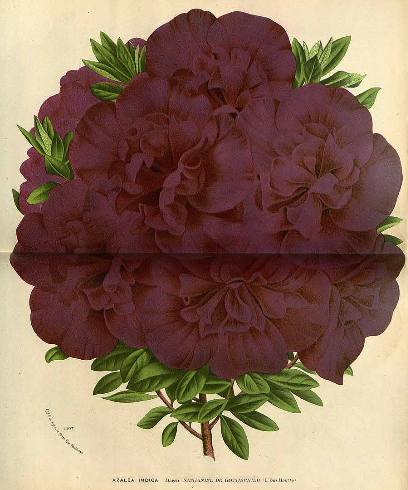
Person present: No